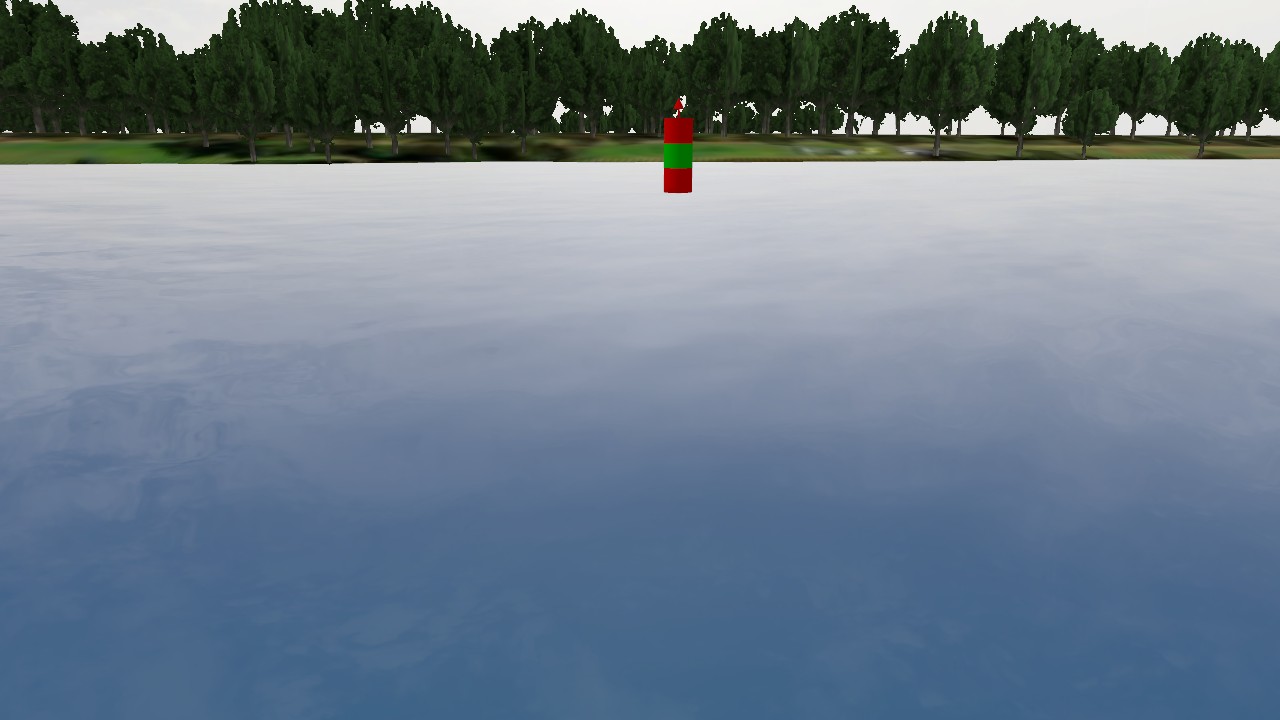
Label: preferred_port_mark
Descriptions: preferred channel mark with red outer bands and green middle band ||| red green red, three horizontal bands ||| red on top and bottom, green in the middle ||| two red bands with a green mid band